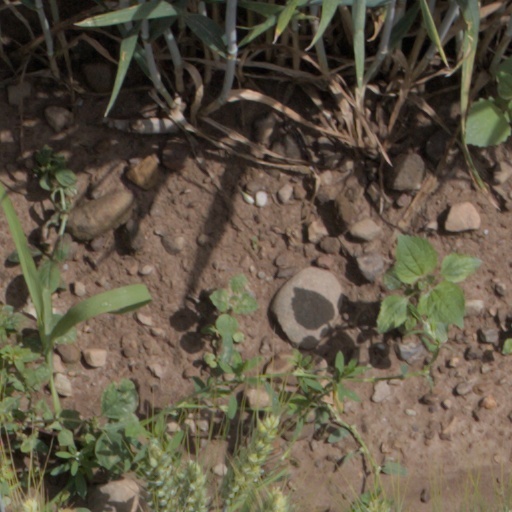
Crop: wheat